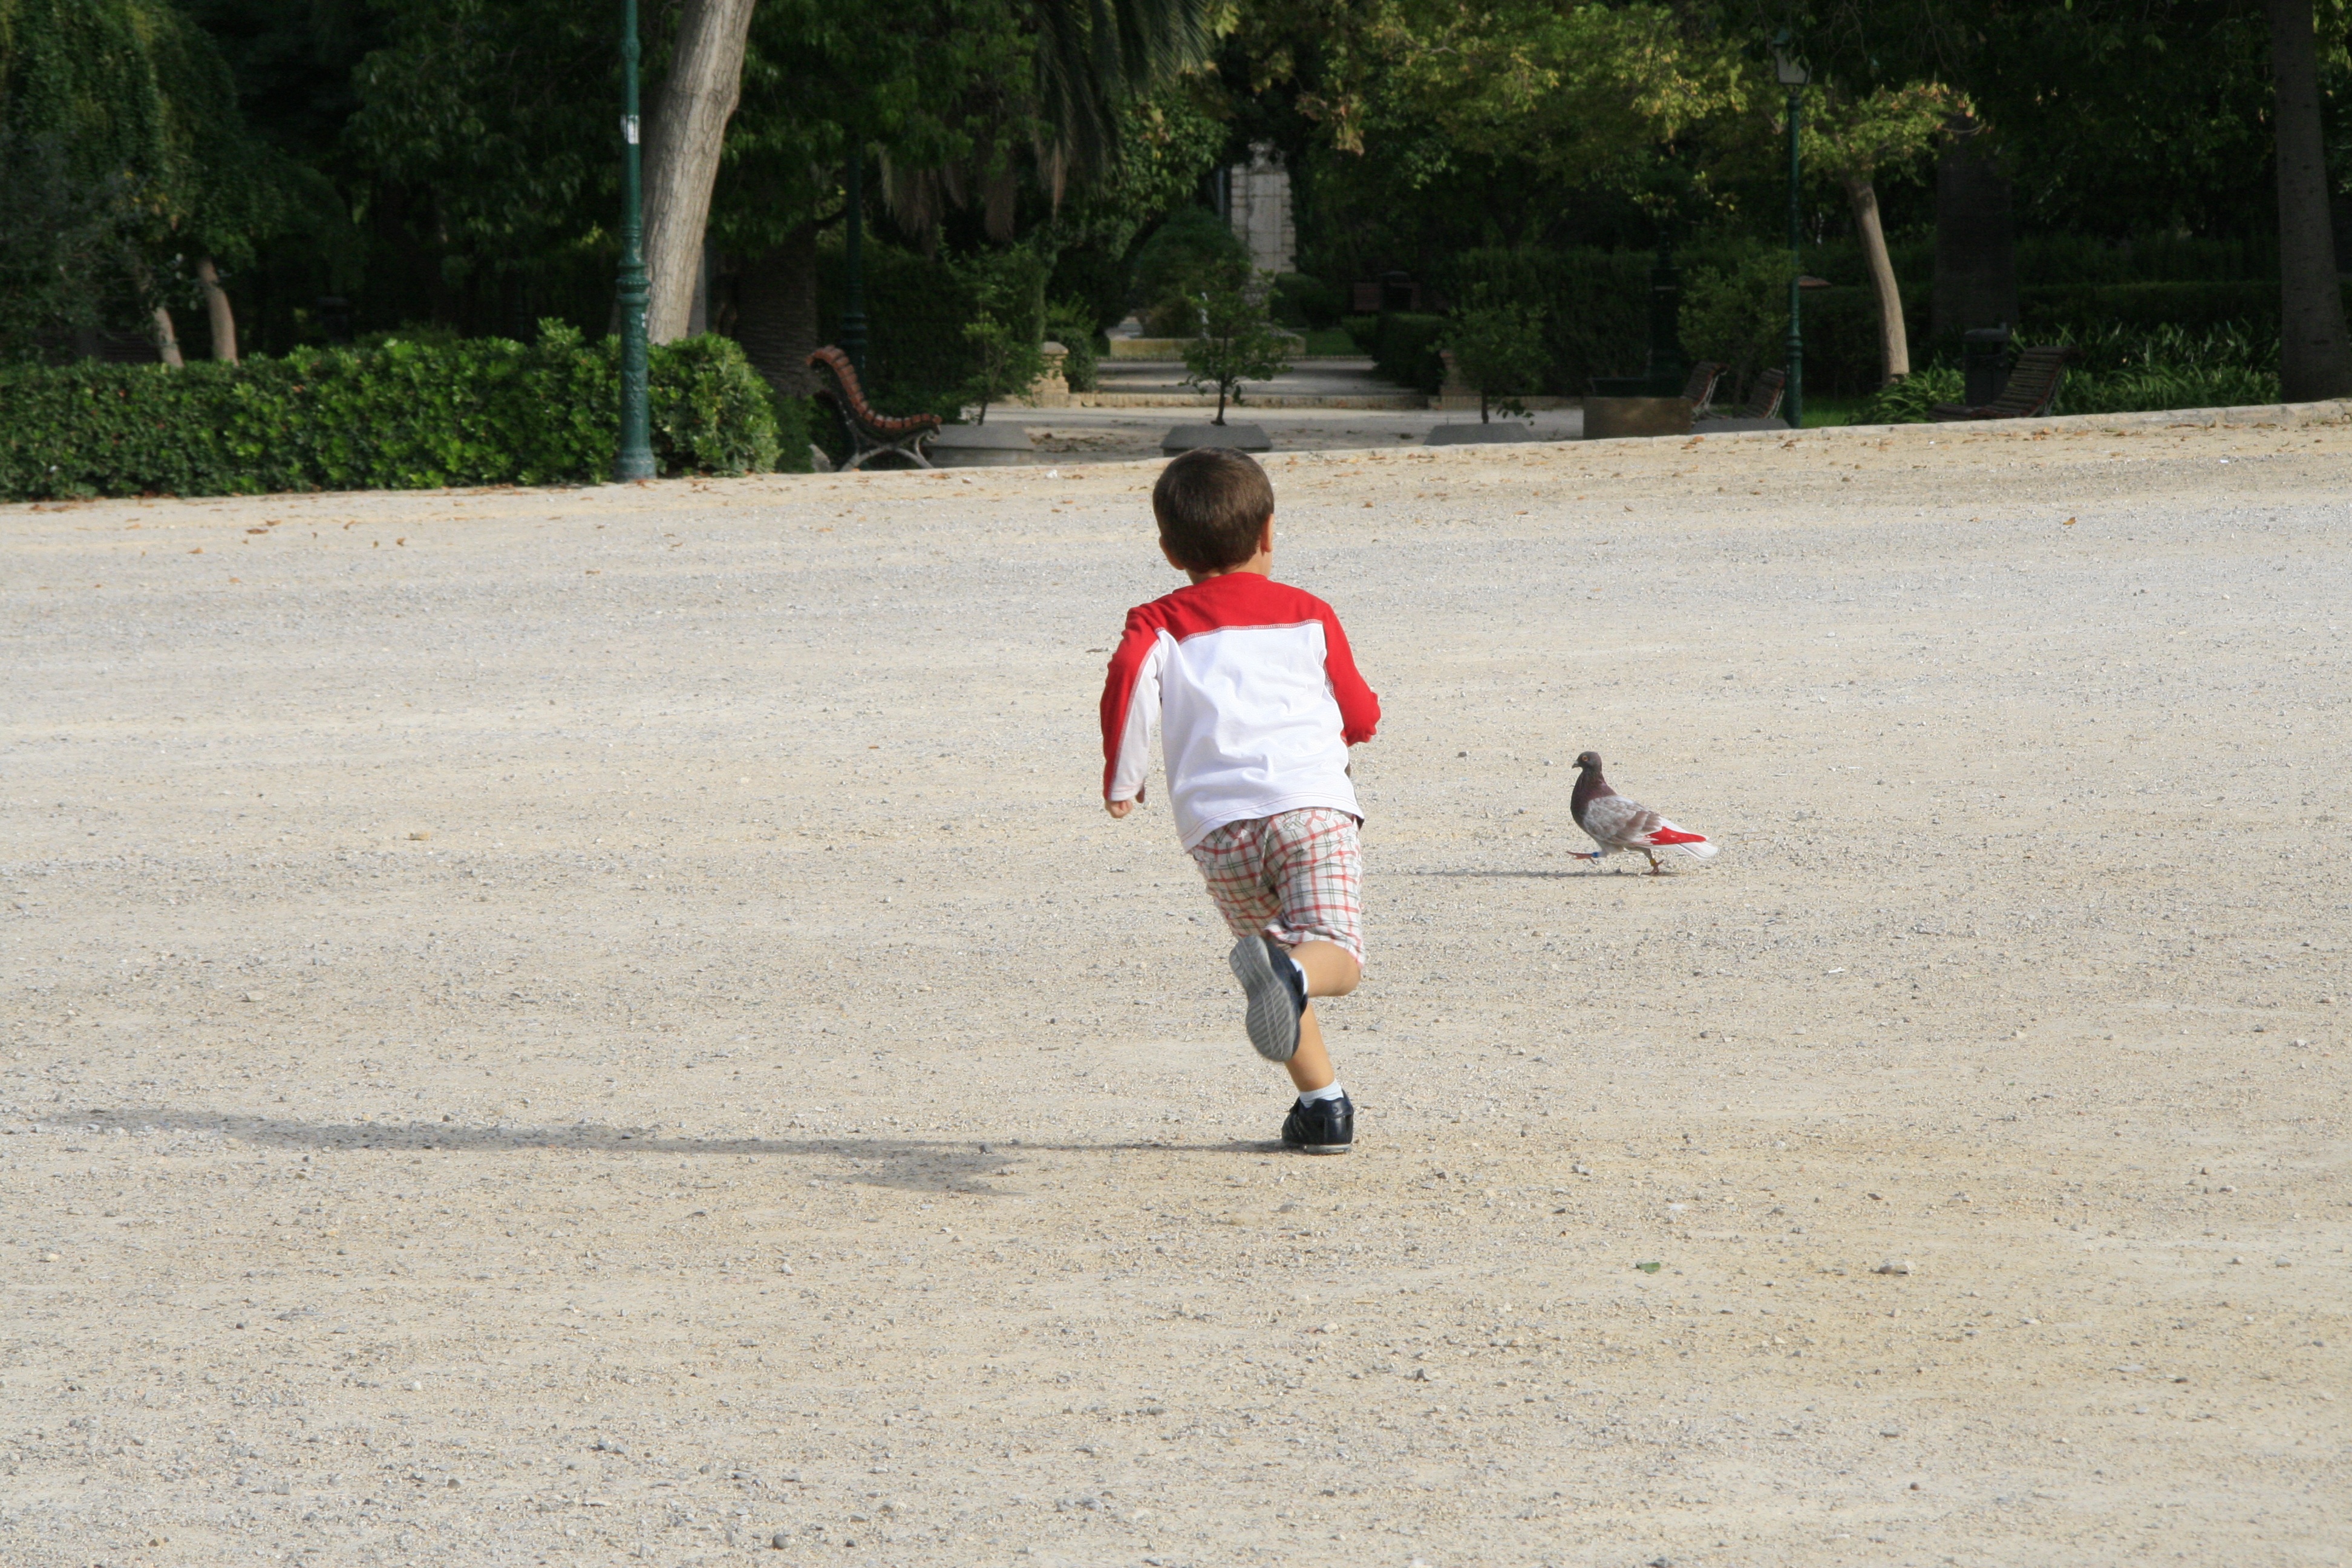
game, play, child, race